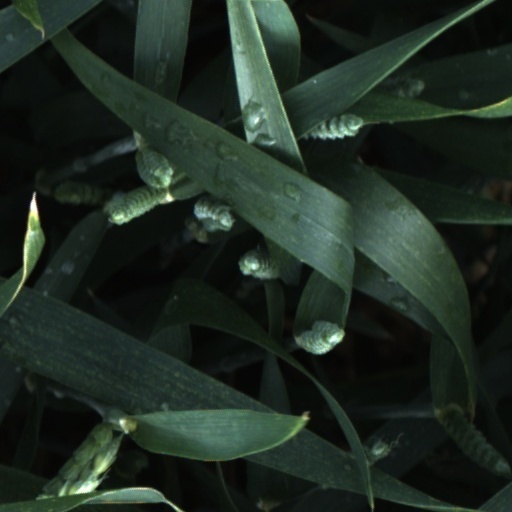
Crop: wheat